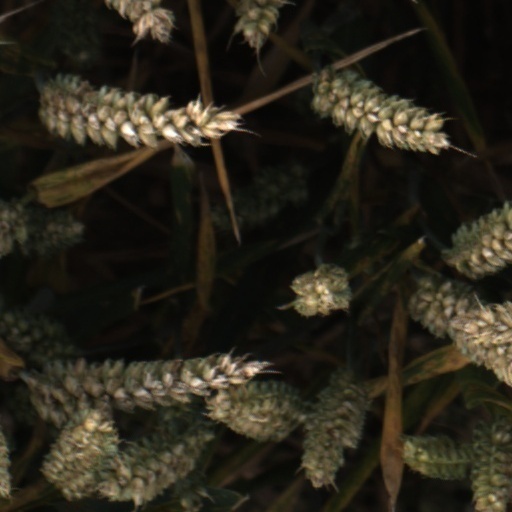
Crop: wheat